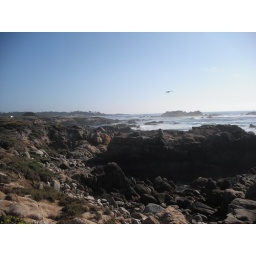
A bird wheels above the rocks, along the coast on 17 mile drive, California